Cleveland Burke Lakefront Airport

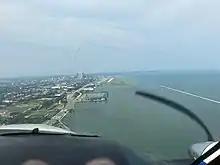
Cleveland Burke Waterfront Airport from the cockpit of a Kingair E90

For the 12-month period ending December 31, 2019, the airport had 41,245 aircraft operations, an average of 113 per day: 74% general aviation, 23% air taxi, 2% commercial, and 1% military.